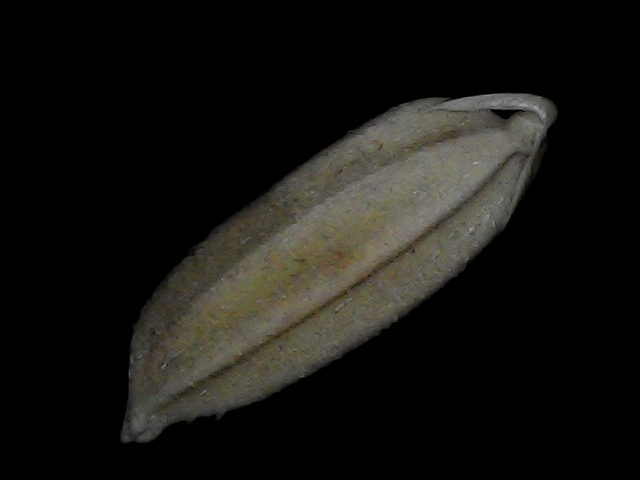
Rice variety: Bd72